Alfred Holland Smith

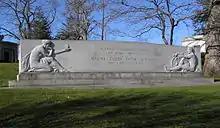
The gravesite of Alfred Holland Smith

According to the New York Times obituary, "horseback riding was Mr. Smiths's hobby and practically his only form of outdoor exercise ... He liked golf, tennis and baseball but did not have enough time" for these sports.